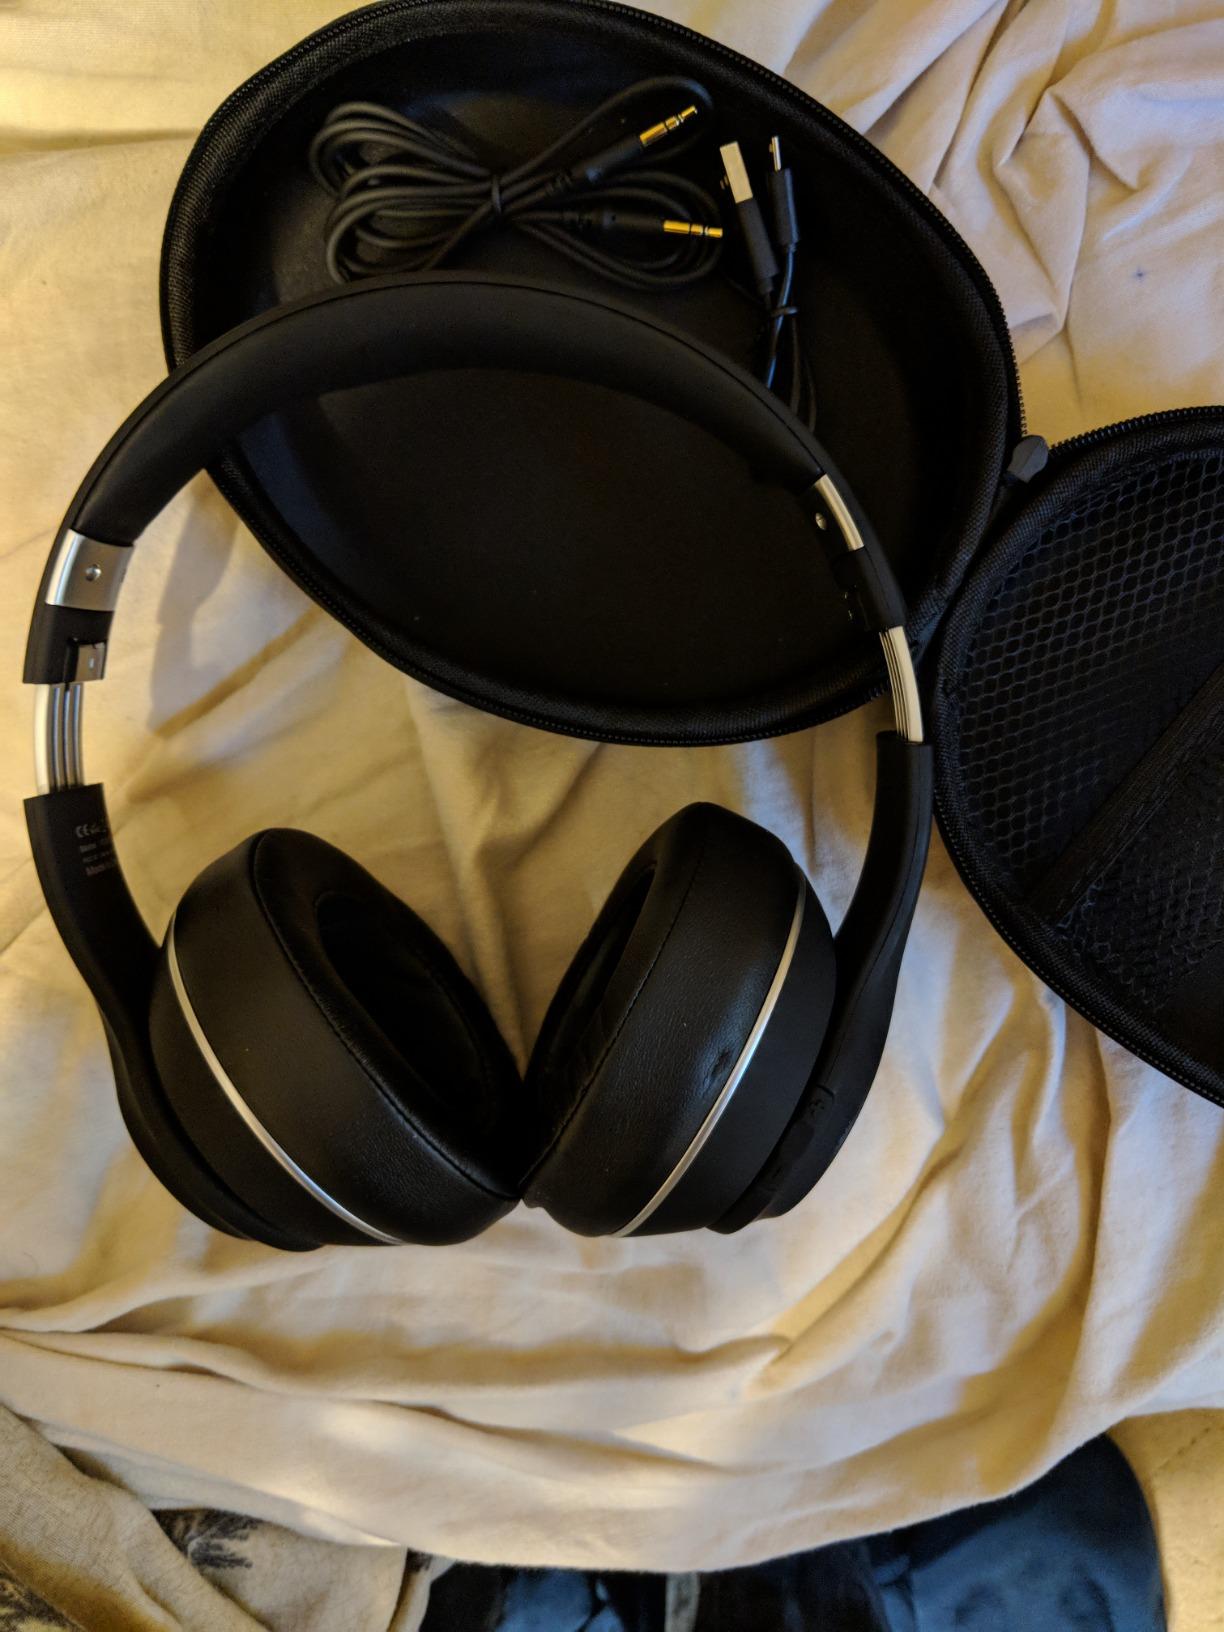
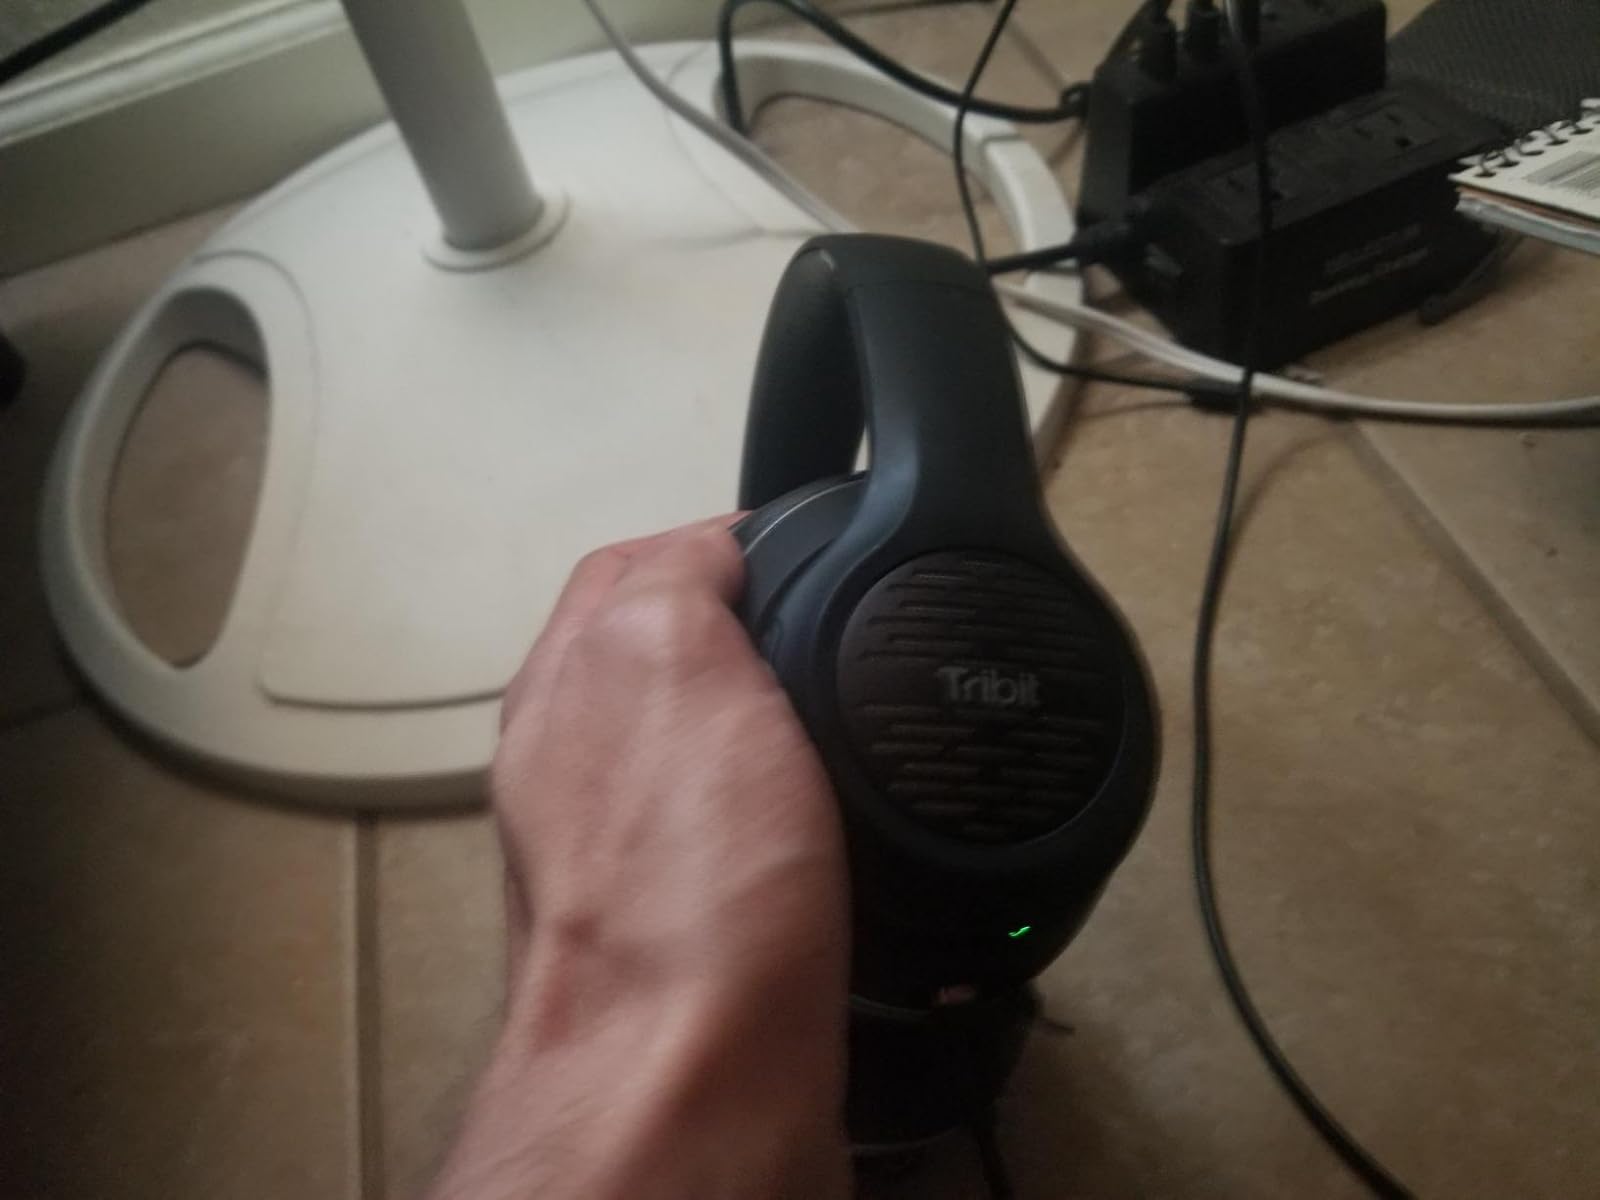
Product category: headphones
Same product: yes